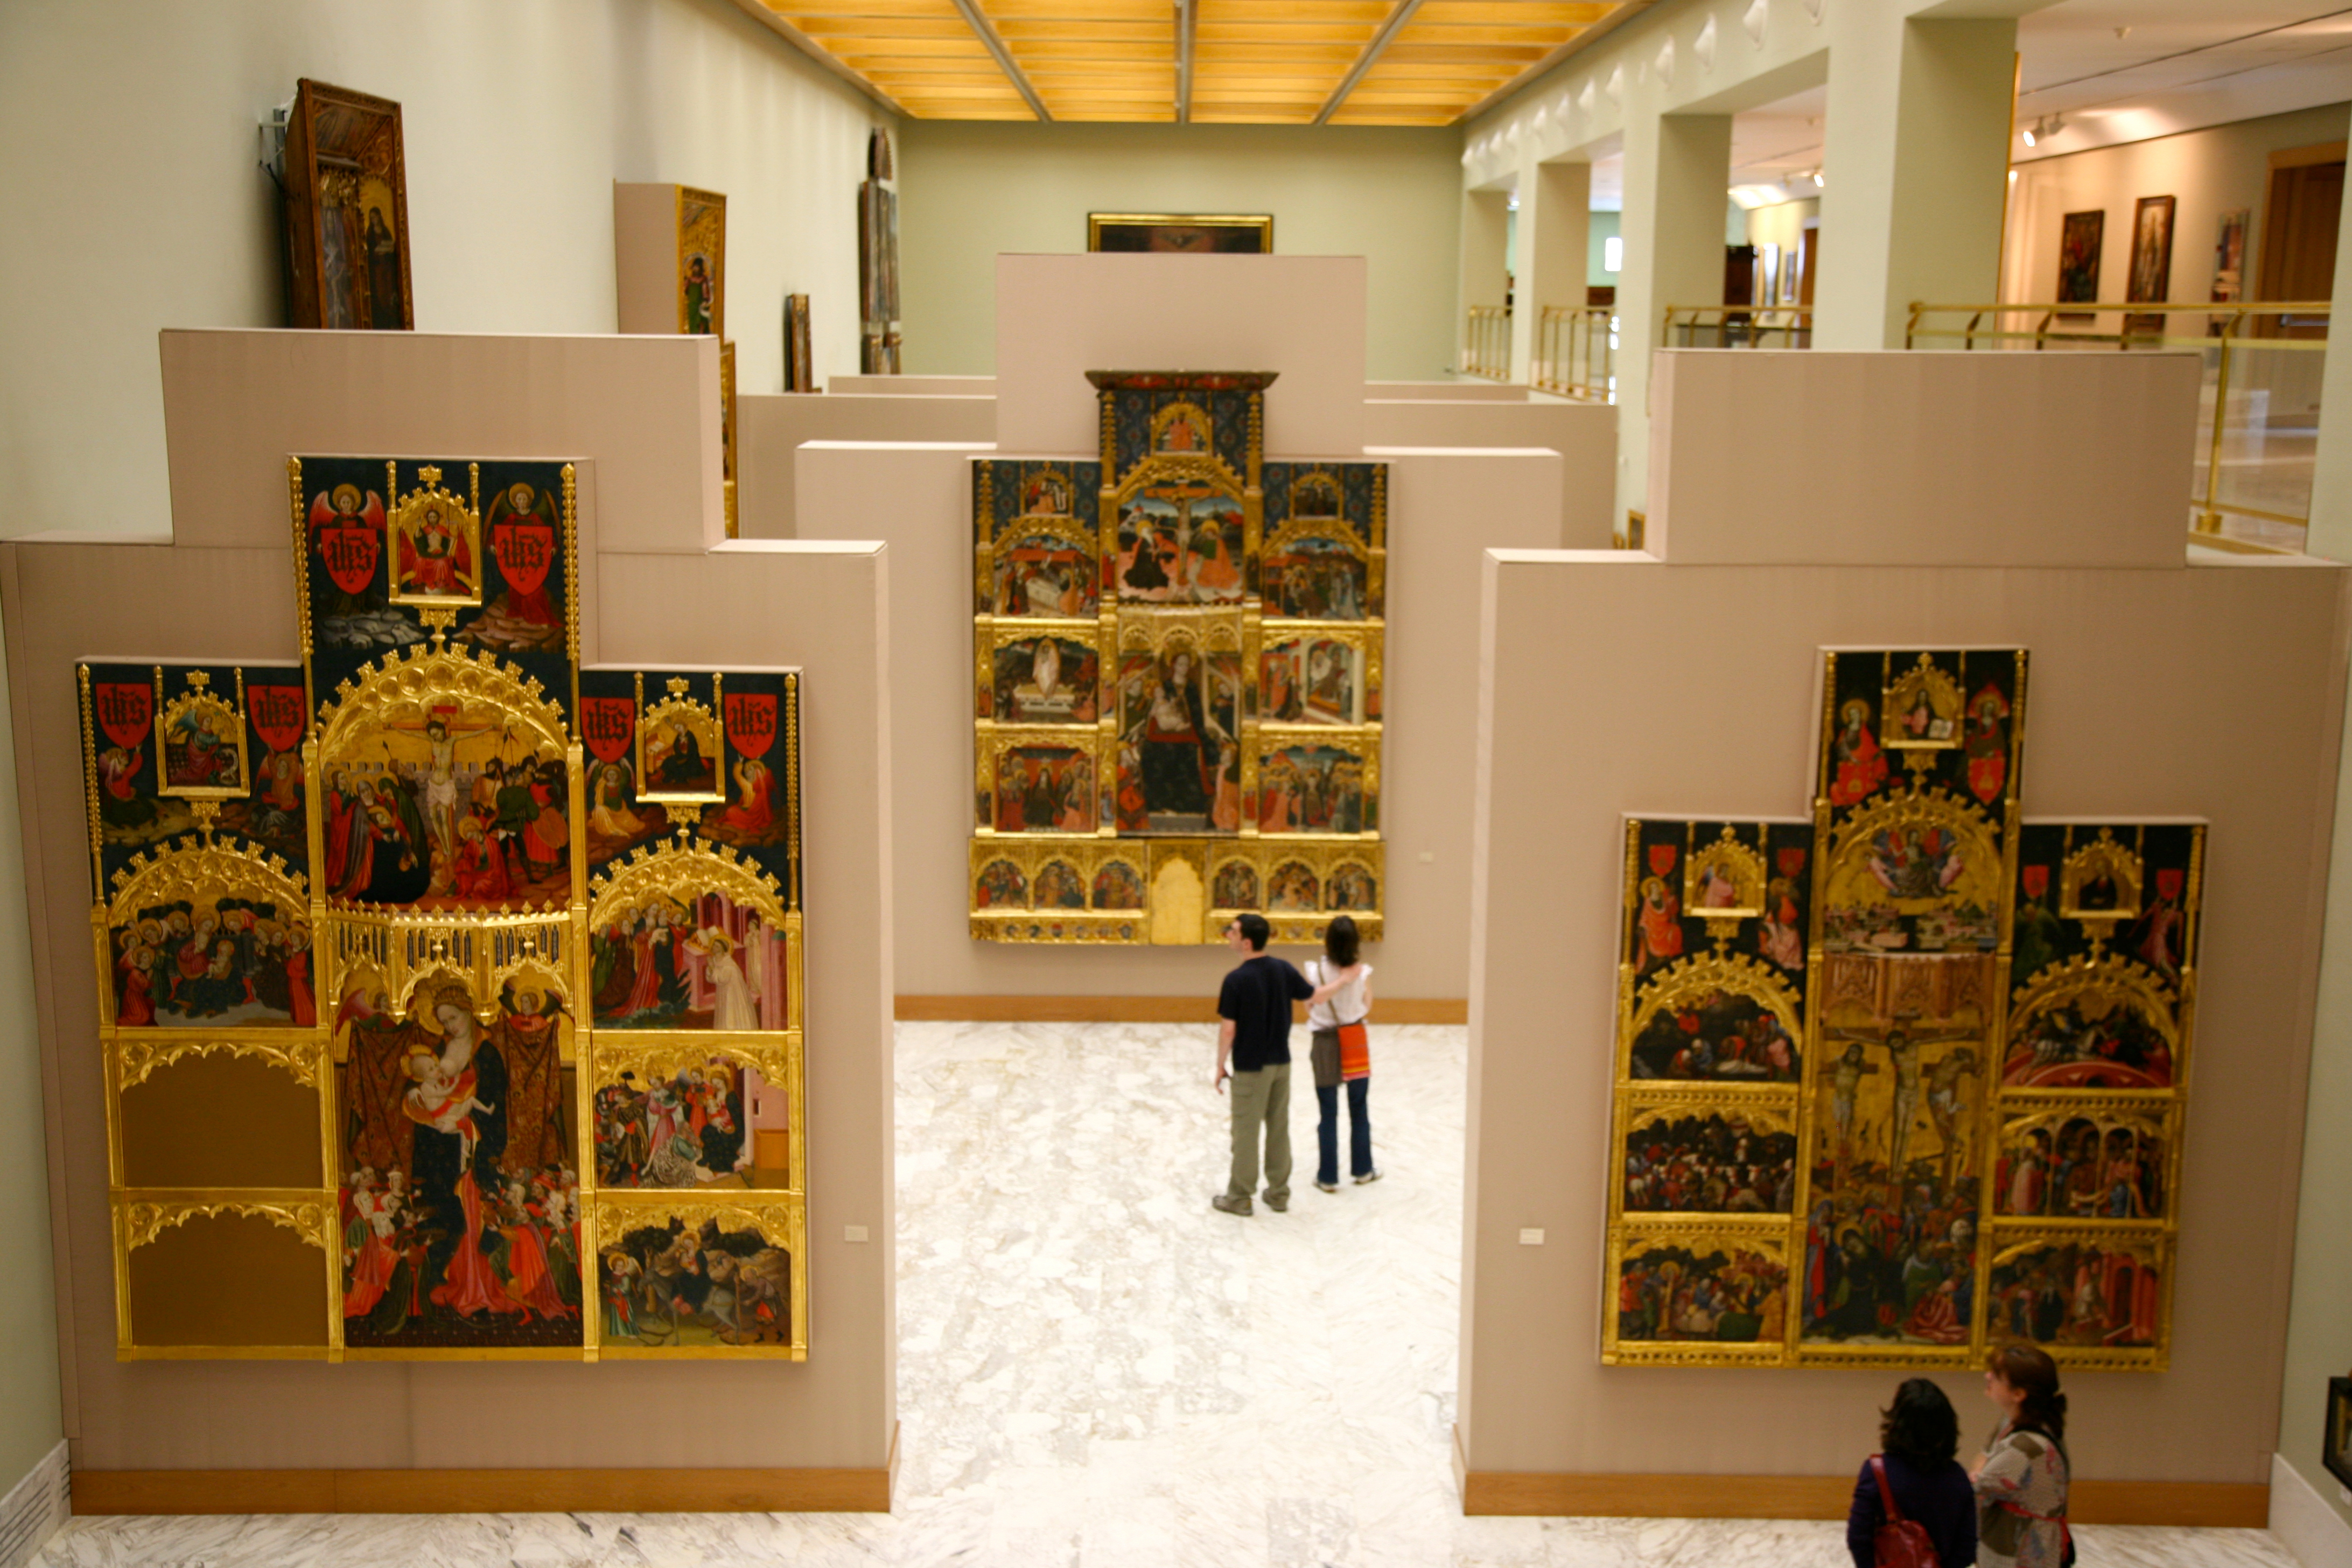
building, museum, interior design, art, spain, espagne, design, museo, arte, kunst, valencia, retablo, espanha, tourist attraction, exhibition, espana, spanien, spagna, religiousart, artreligieux, spanje, espanya, valence, retable, modern art, art gallery, museodebellasartessanp ov, altarpiece, altarbild, art exhibition, ancient history